Johann Kaspar Zeuss

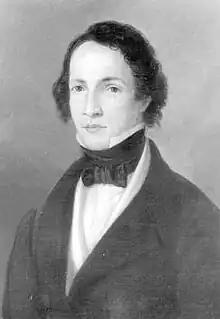
Johann Kaspar Zeuss

Johann Kaspar Zeuss (or "Zeuß", 22 July 1806 – 10 November 1856) was a German historian and founder of Celtic philology. He is credited with demonstrating that the Celtic languages belong to the Indo-European group.